85th Academy Awards

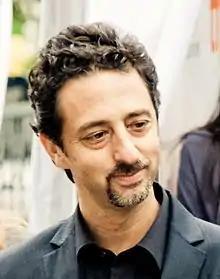
Grant Heslov, Best Picture co-winner

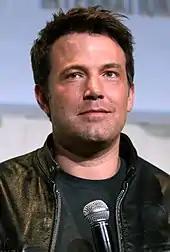
Ben Affleck, Best Picture co-winner

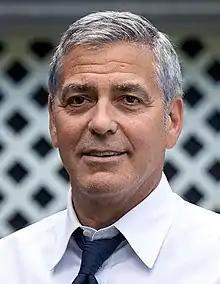
George Clooney, Best Picture co-winner

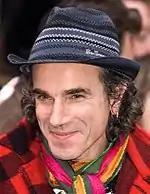
Daniel Day-Lewis, Best Actor winner

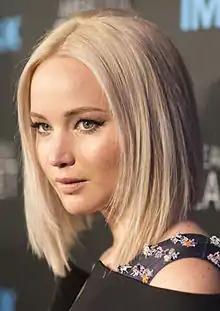
Jennifer Lawrence, Best Actress winner

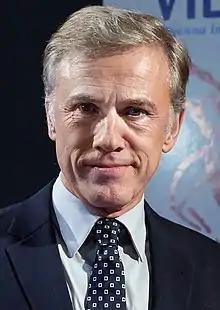
Christoph Waltz, Best Supporting Actor winner

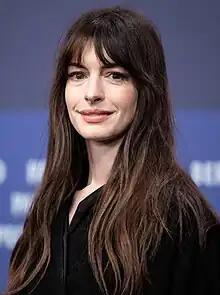
Anne Hathaway, Best Supporting Actress winner

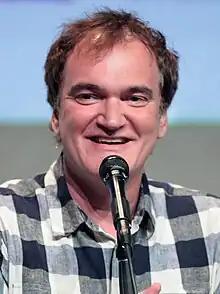
Quentin Tarantino, Best Original Screenplay winner

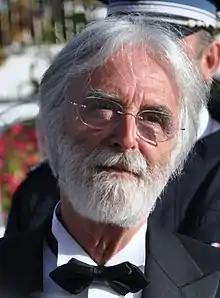
Michael Haneke, Best Foreign Language Film winner

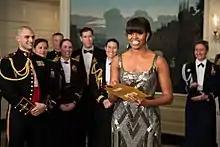
Michelle Obama announces the Best Picture Oscar to Argo.

The Academy held its 4th Annual Governors Awards ceremony on December 1, 2012, during which the following awards were presented: